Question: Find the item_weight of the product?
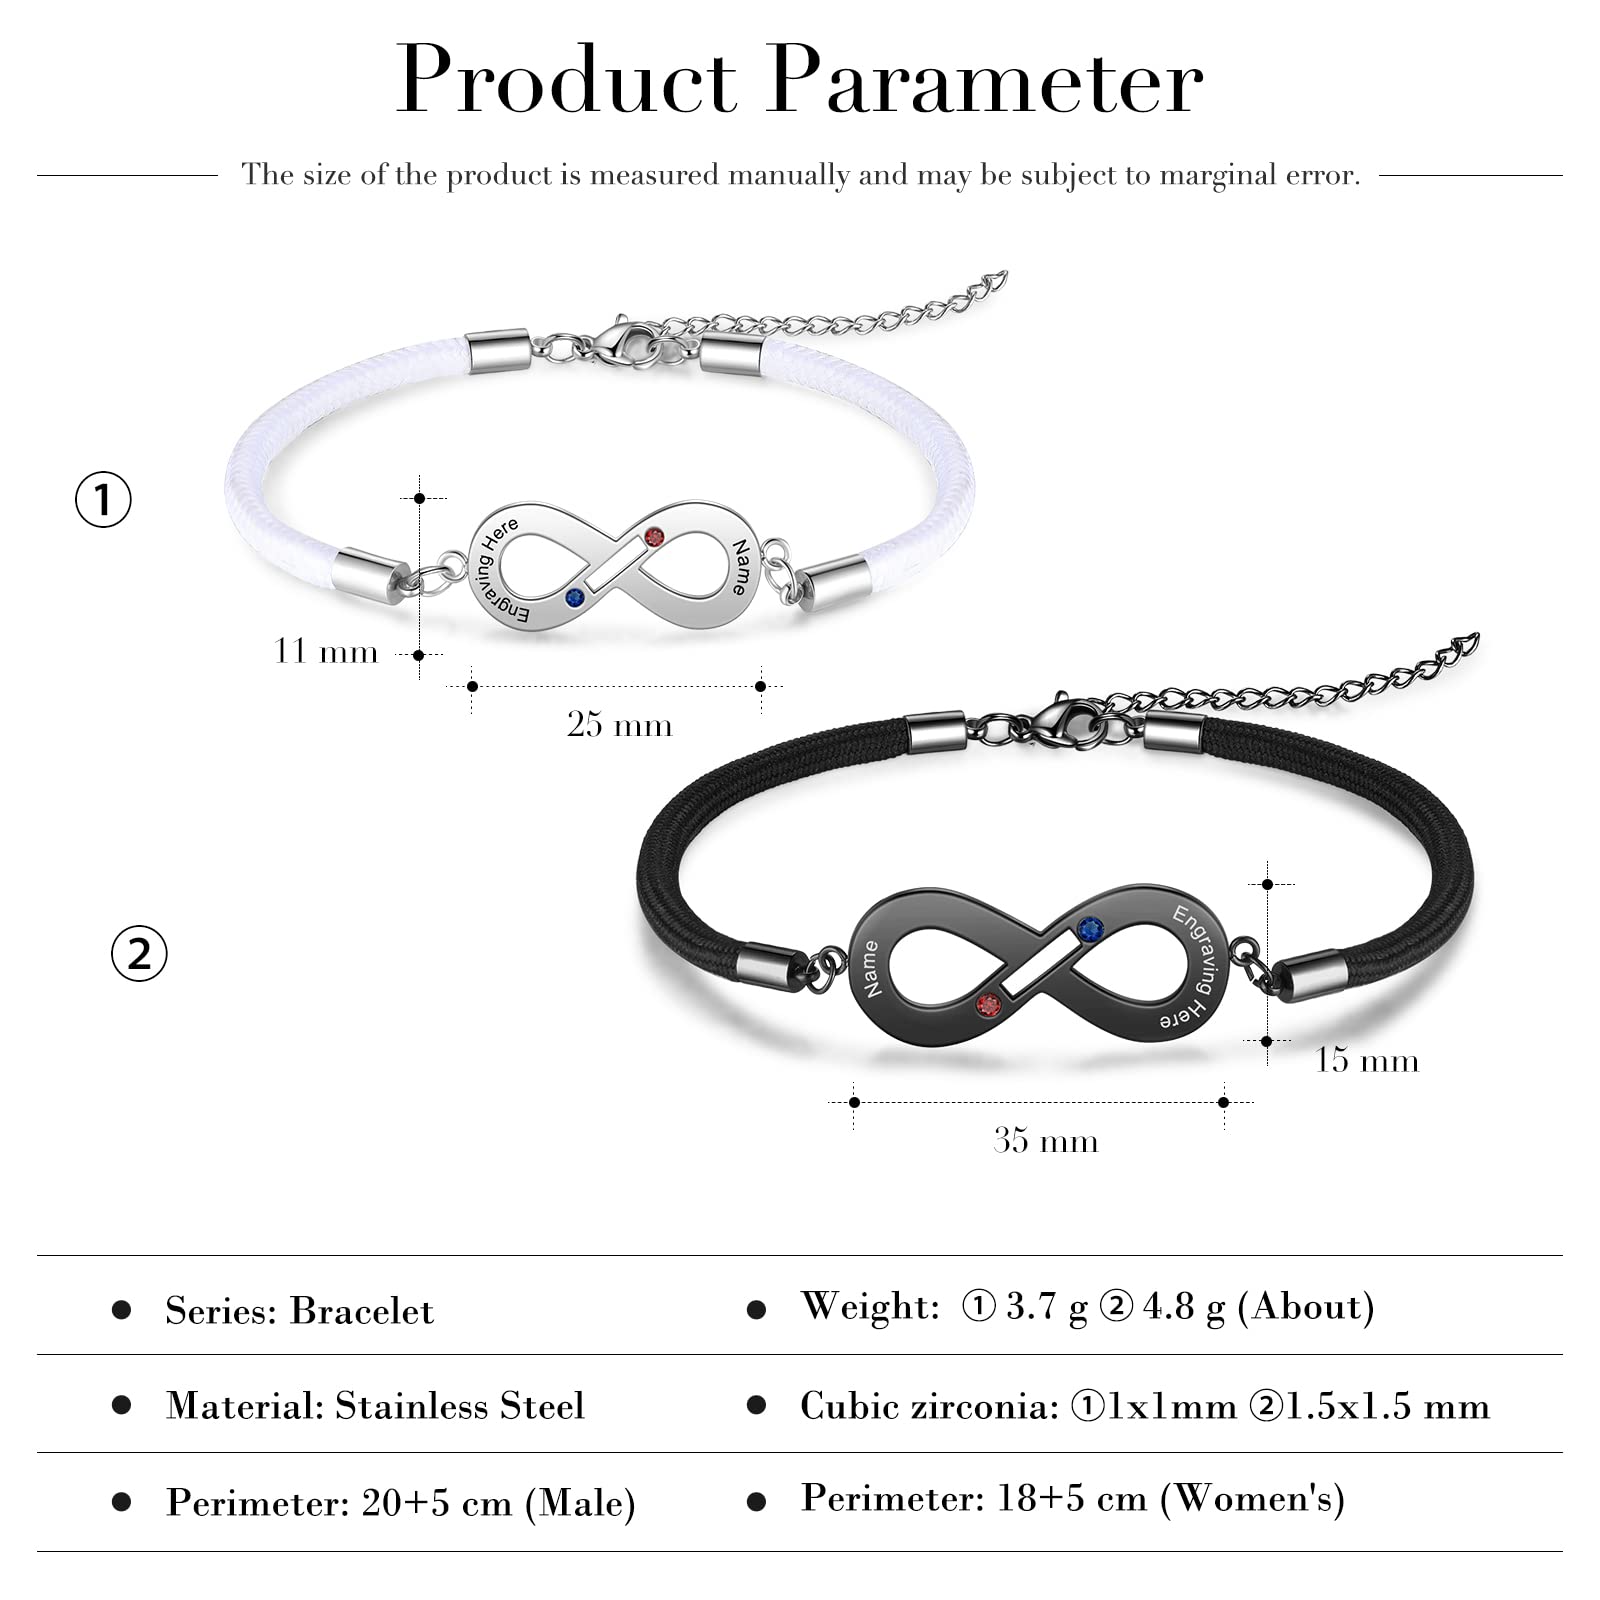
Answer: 4.8 gram